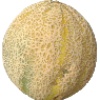
Label: cantaloupe